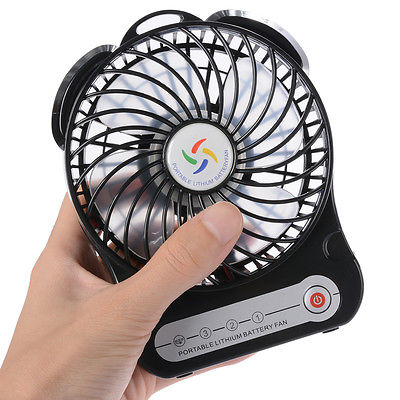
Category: fan